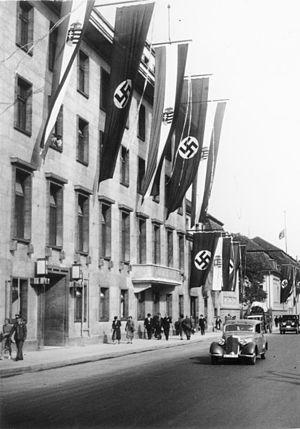
L’accord commercial germano-soviétique était un accord économique entre l'Union soviétique et l'Allemagne nazie où l'Union Soviétique obtenait un crédit de 200 millions de Reichsmark sur 7 ans avec un taux d'intérêt effectif de 4,5 %. La ligne de crédit devait être utilisée au cours des deux années suivantes pour l'achat de biens d'équipement en Allemagne et devait être remboursée, à partir de 1946, par la fourniture de matières premières soviétiques. Cet accord fut la première étape vers l'amélioration des relations entre l'Union soviétique et l'Allemagne. Le lendemain de la conclusion de l'accord, l'Union soviétique se trouva engagée dans des combats contre le Japon, dans une campagne militaire victorieuse de quatre semaines en Extrême-Orient. Le pacte germano-soviétique fut signé quatre jours après cet accord, ce dernier revigorant les relations économiques germano-soviétiques qui périclitaient, puis fut adapté et étendu avec l'accord commercial germano-soviétique de février 1940 et l'accord germano-soviétique relatif aux frontières et au commerce en janvier 1941.